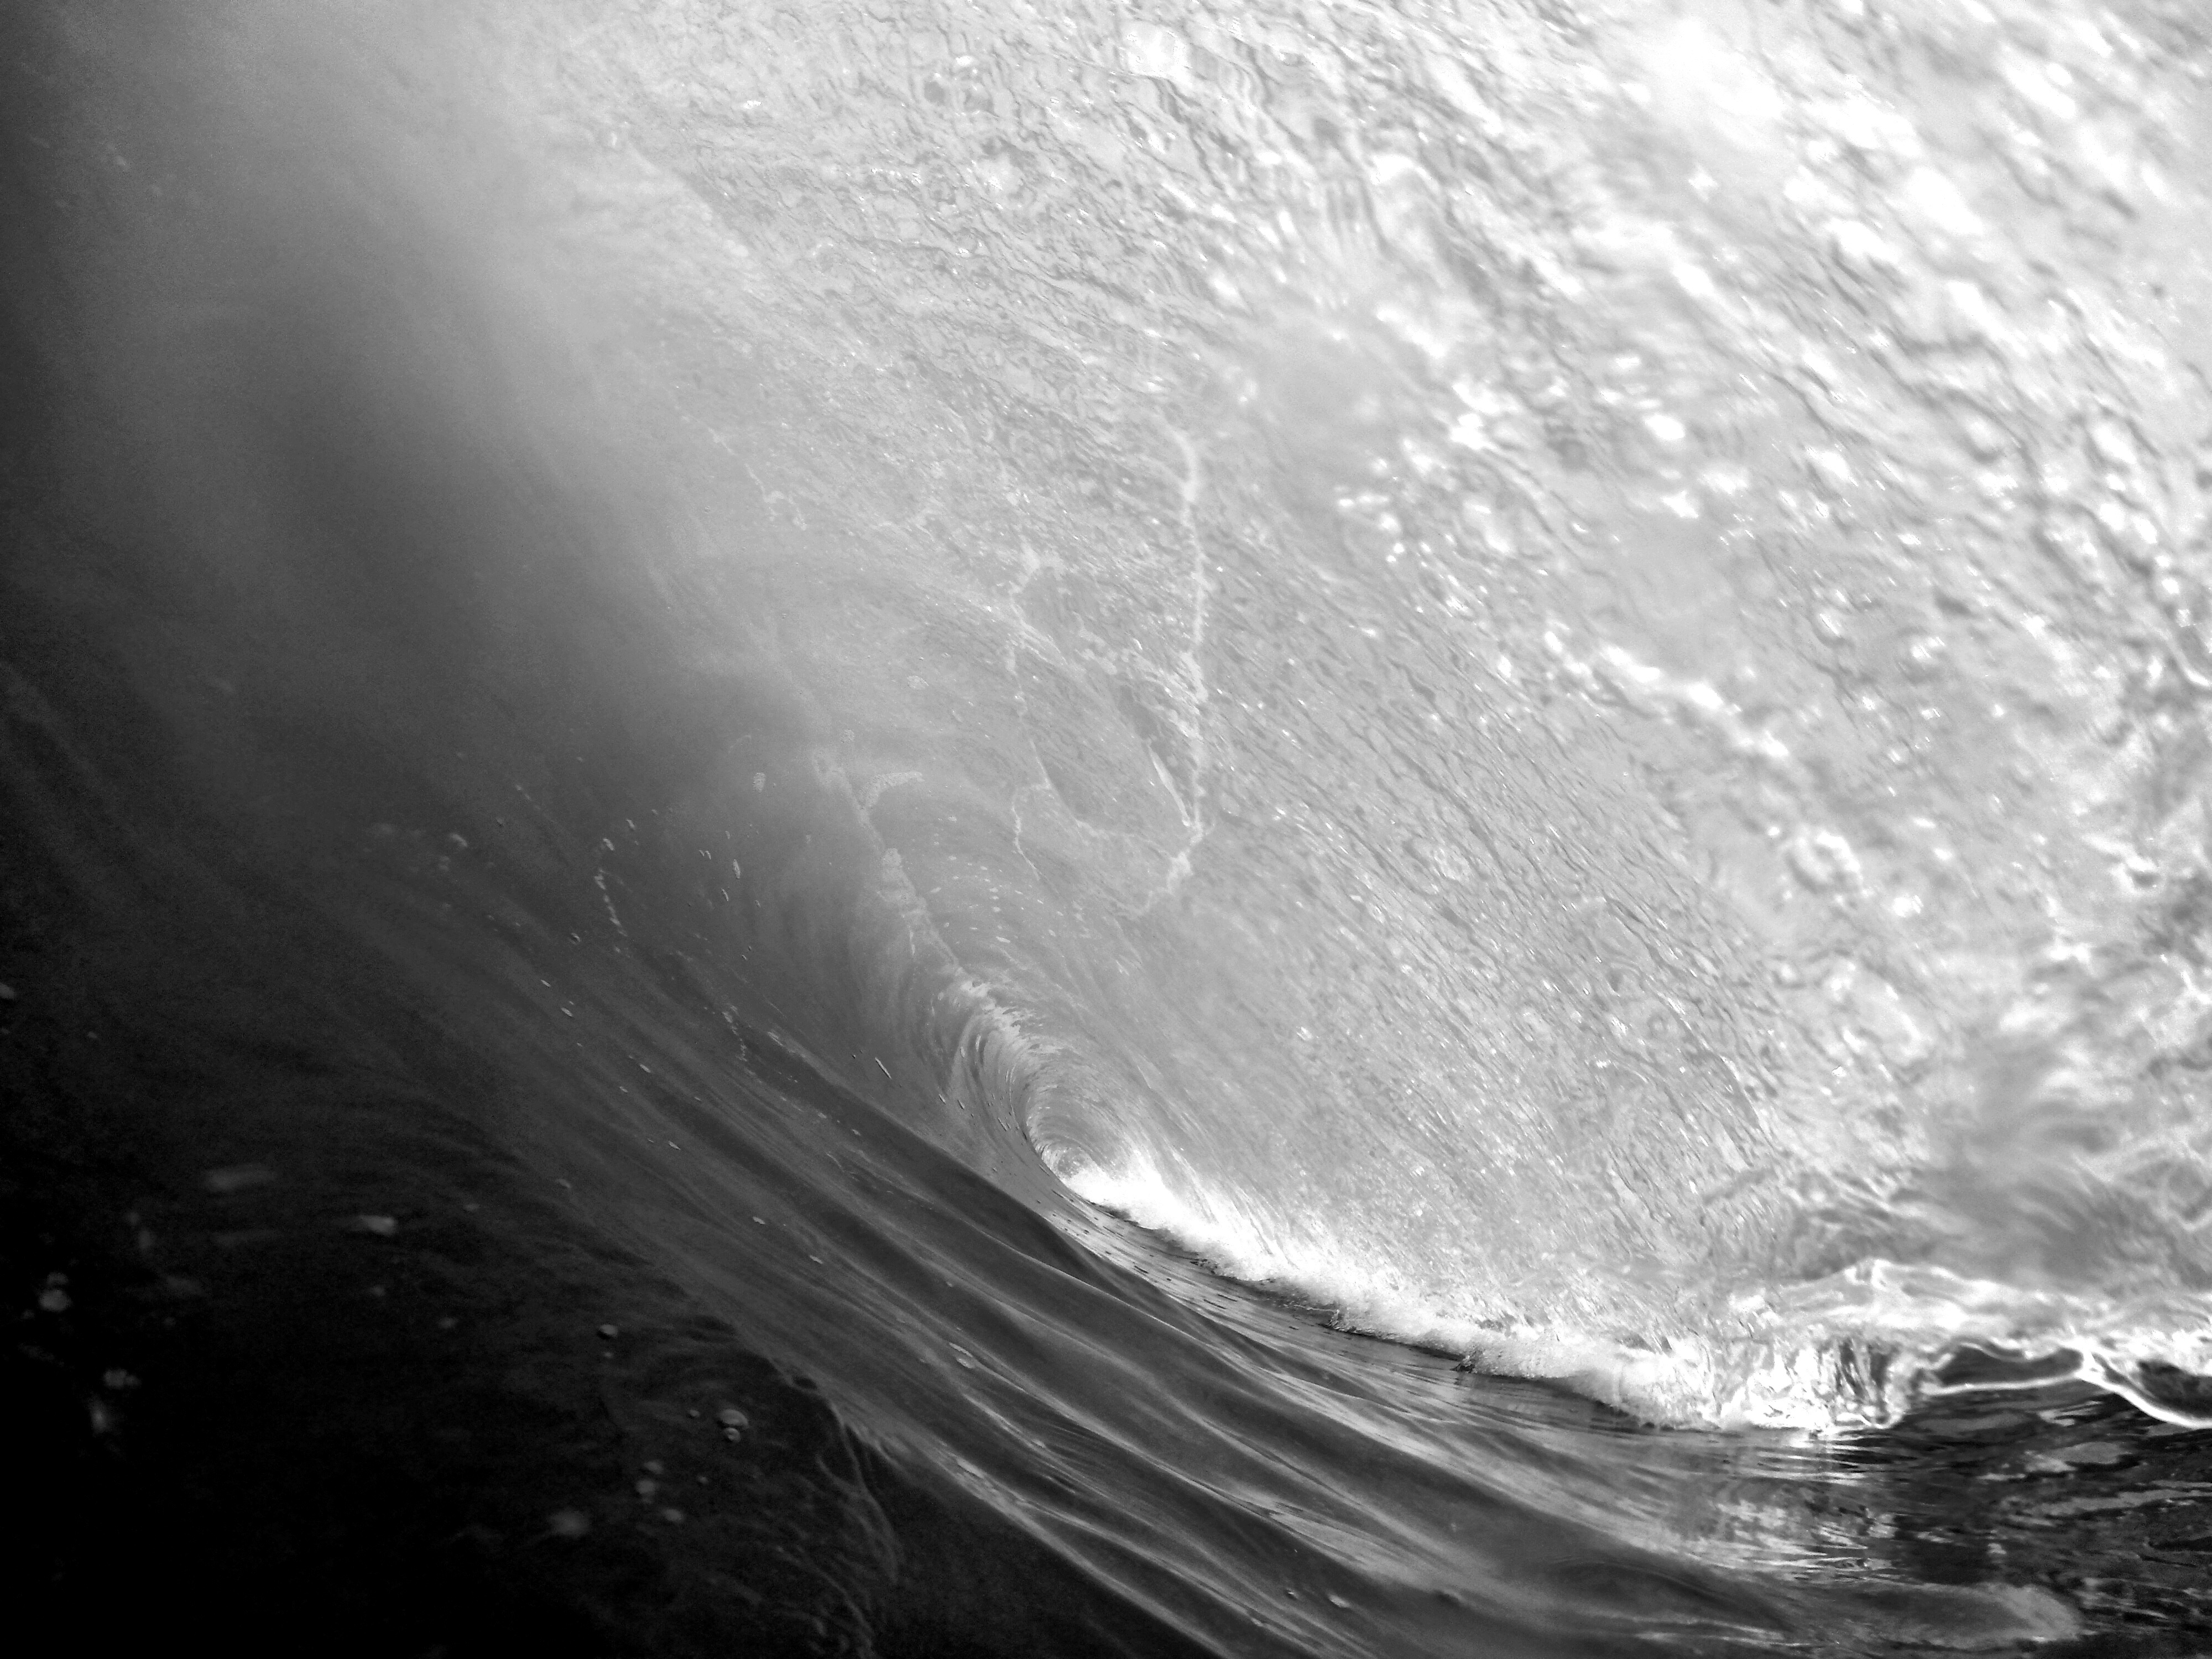
sea, coast, water, ocean, black and white, wave, ice, surf, weather, monochrome, monochrome photography, geological phenomenon, wind wave